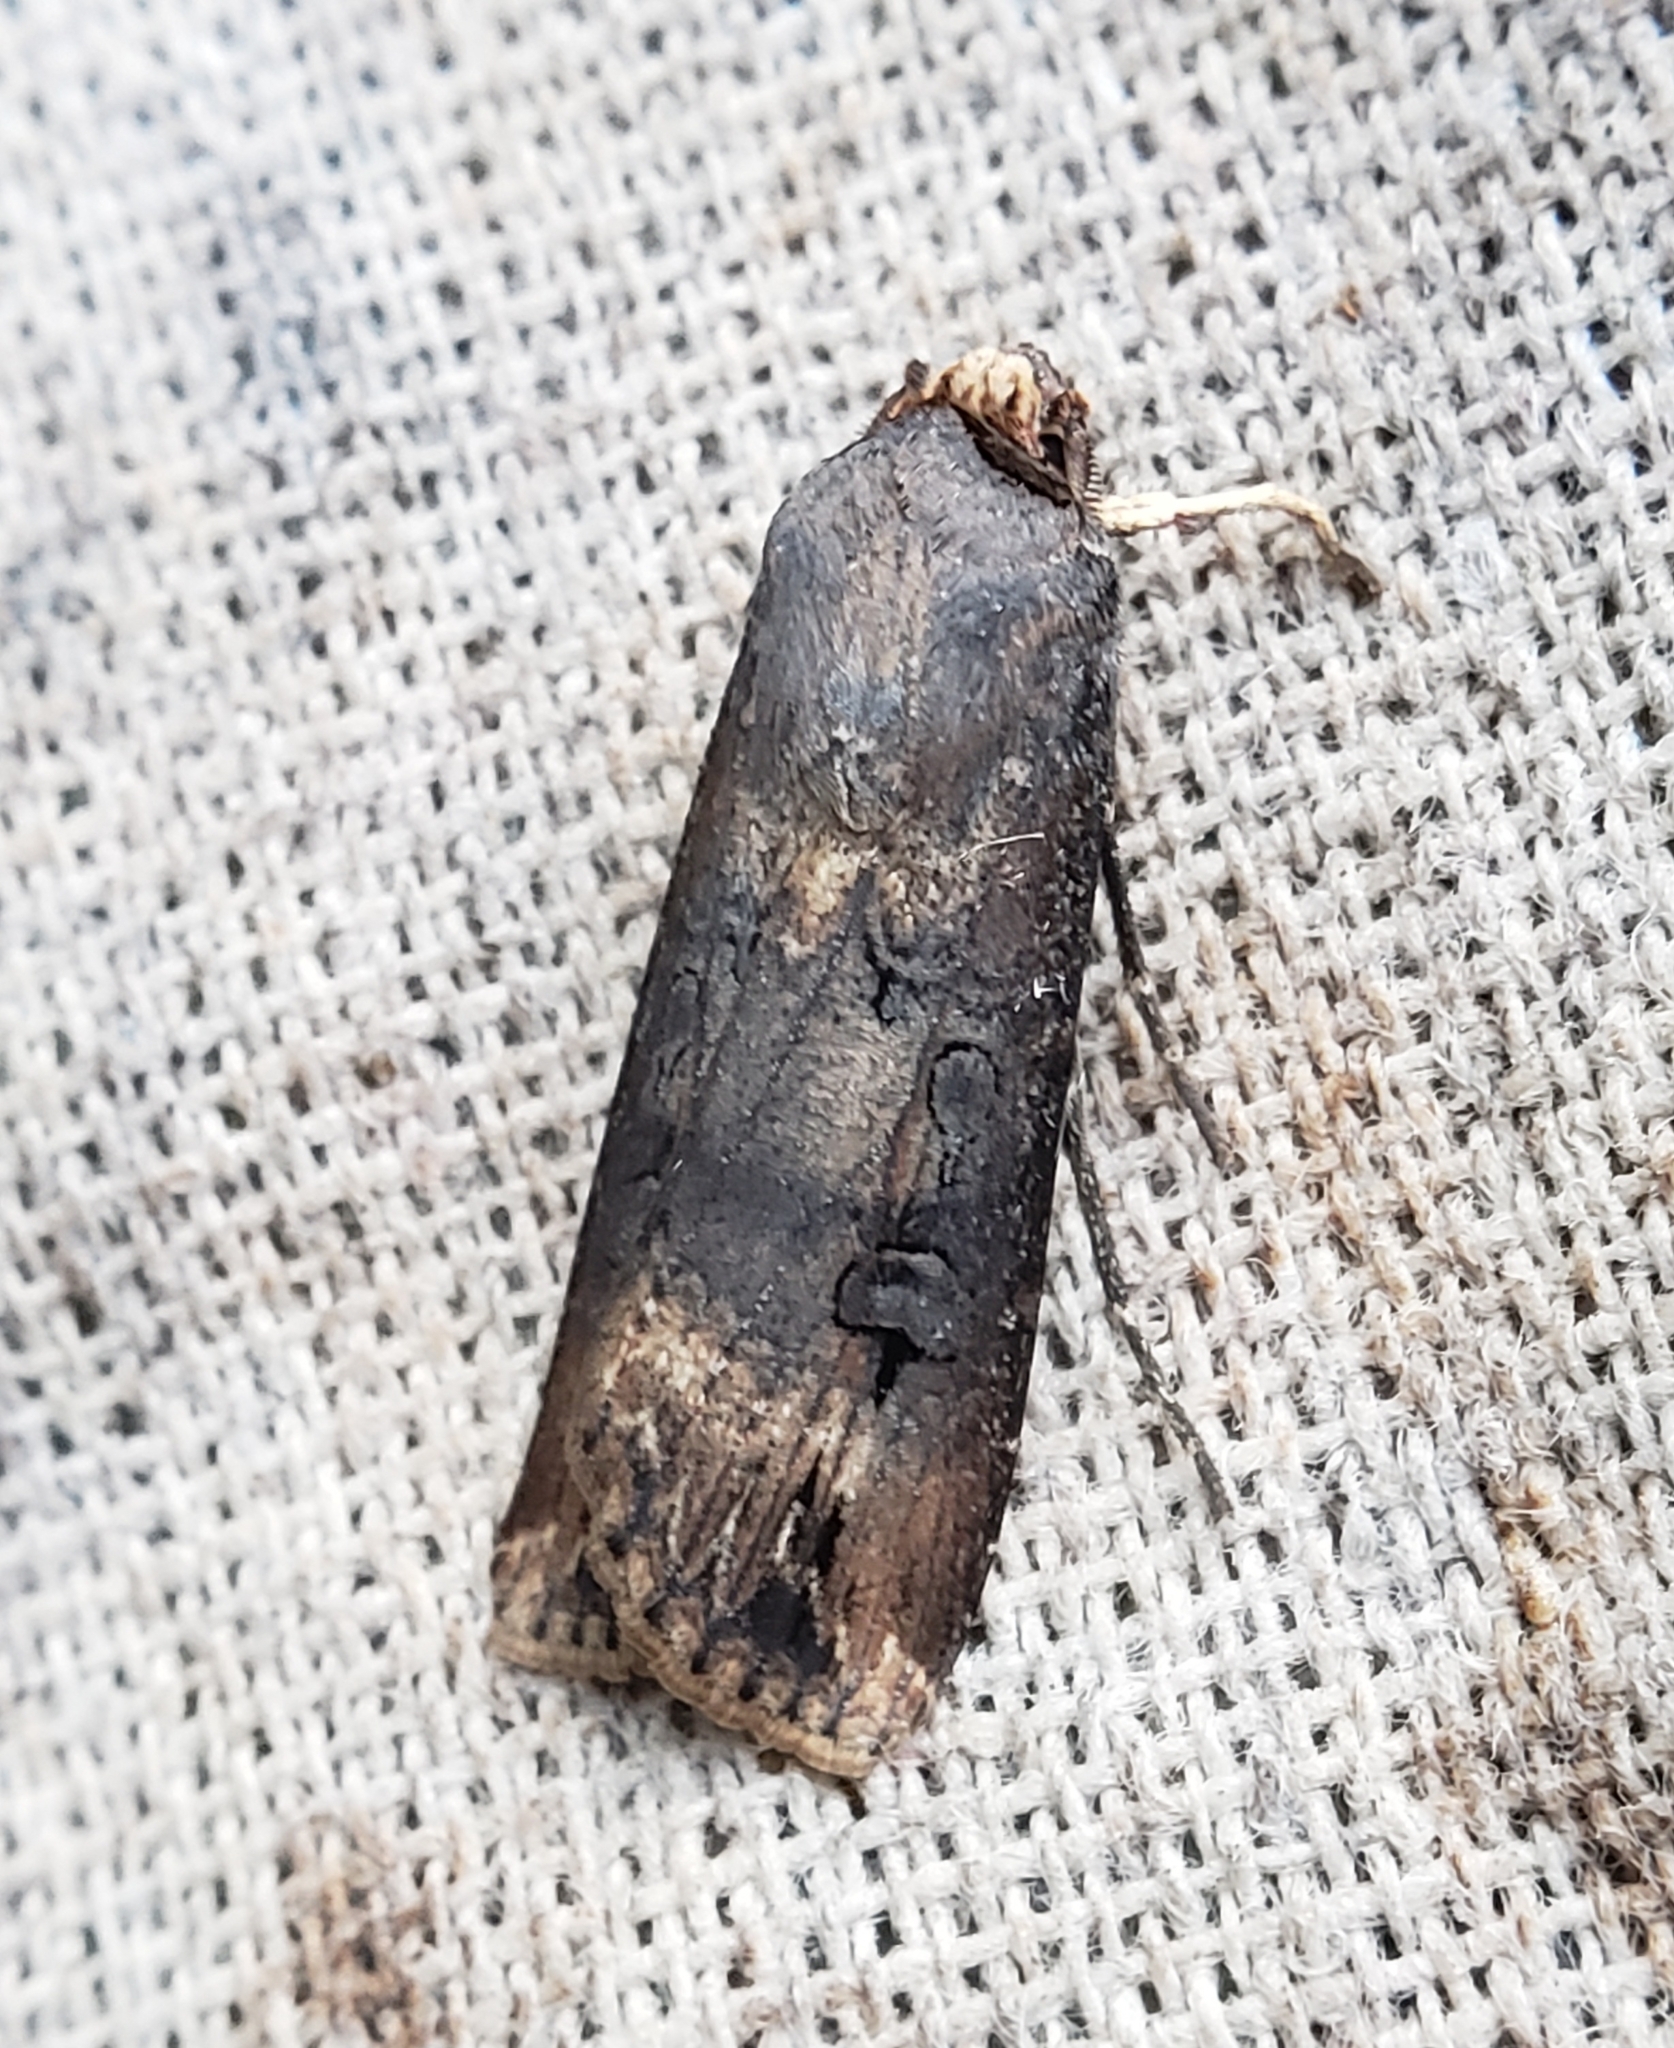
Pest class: cutworms